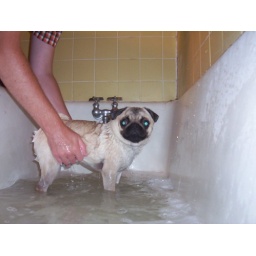
Penelope in the bath tub